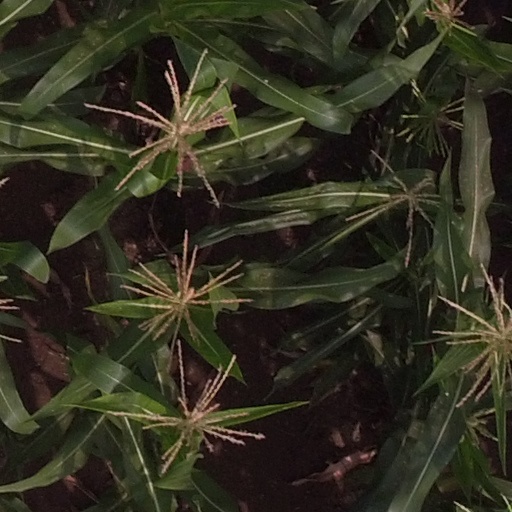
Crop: maize; corn